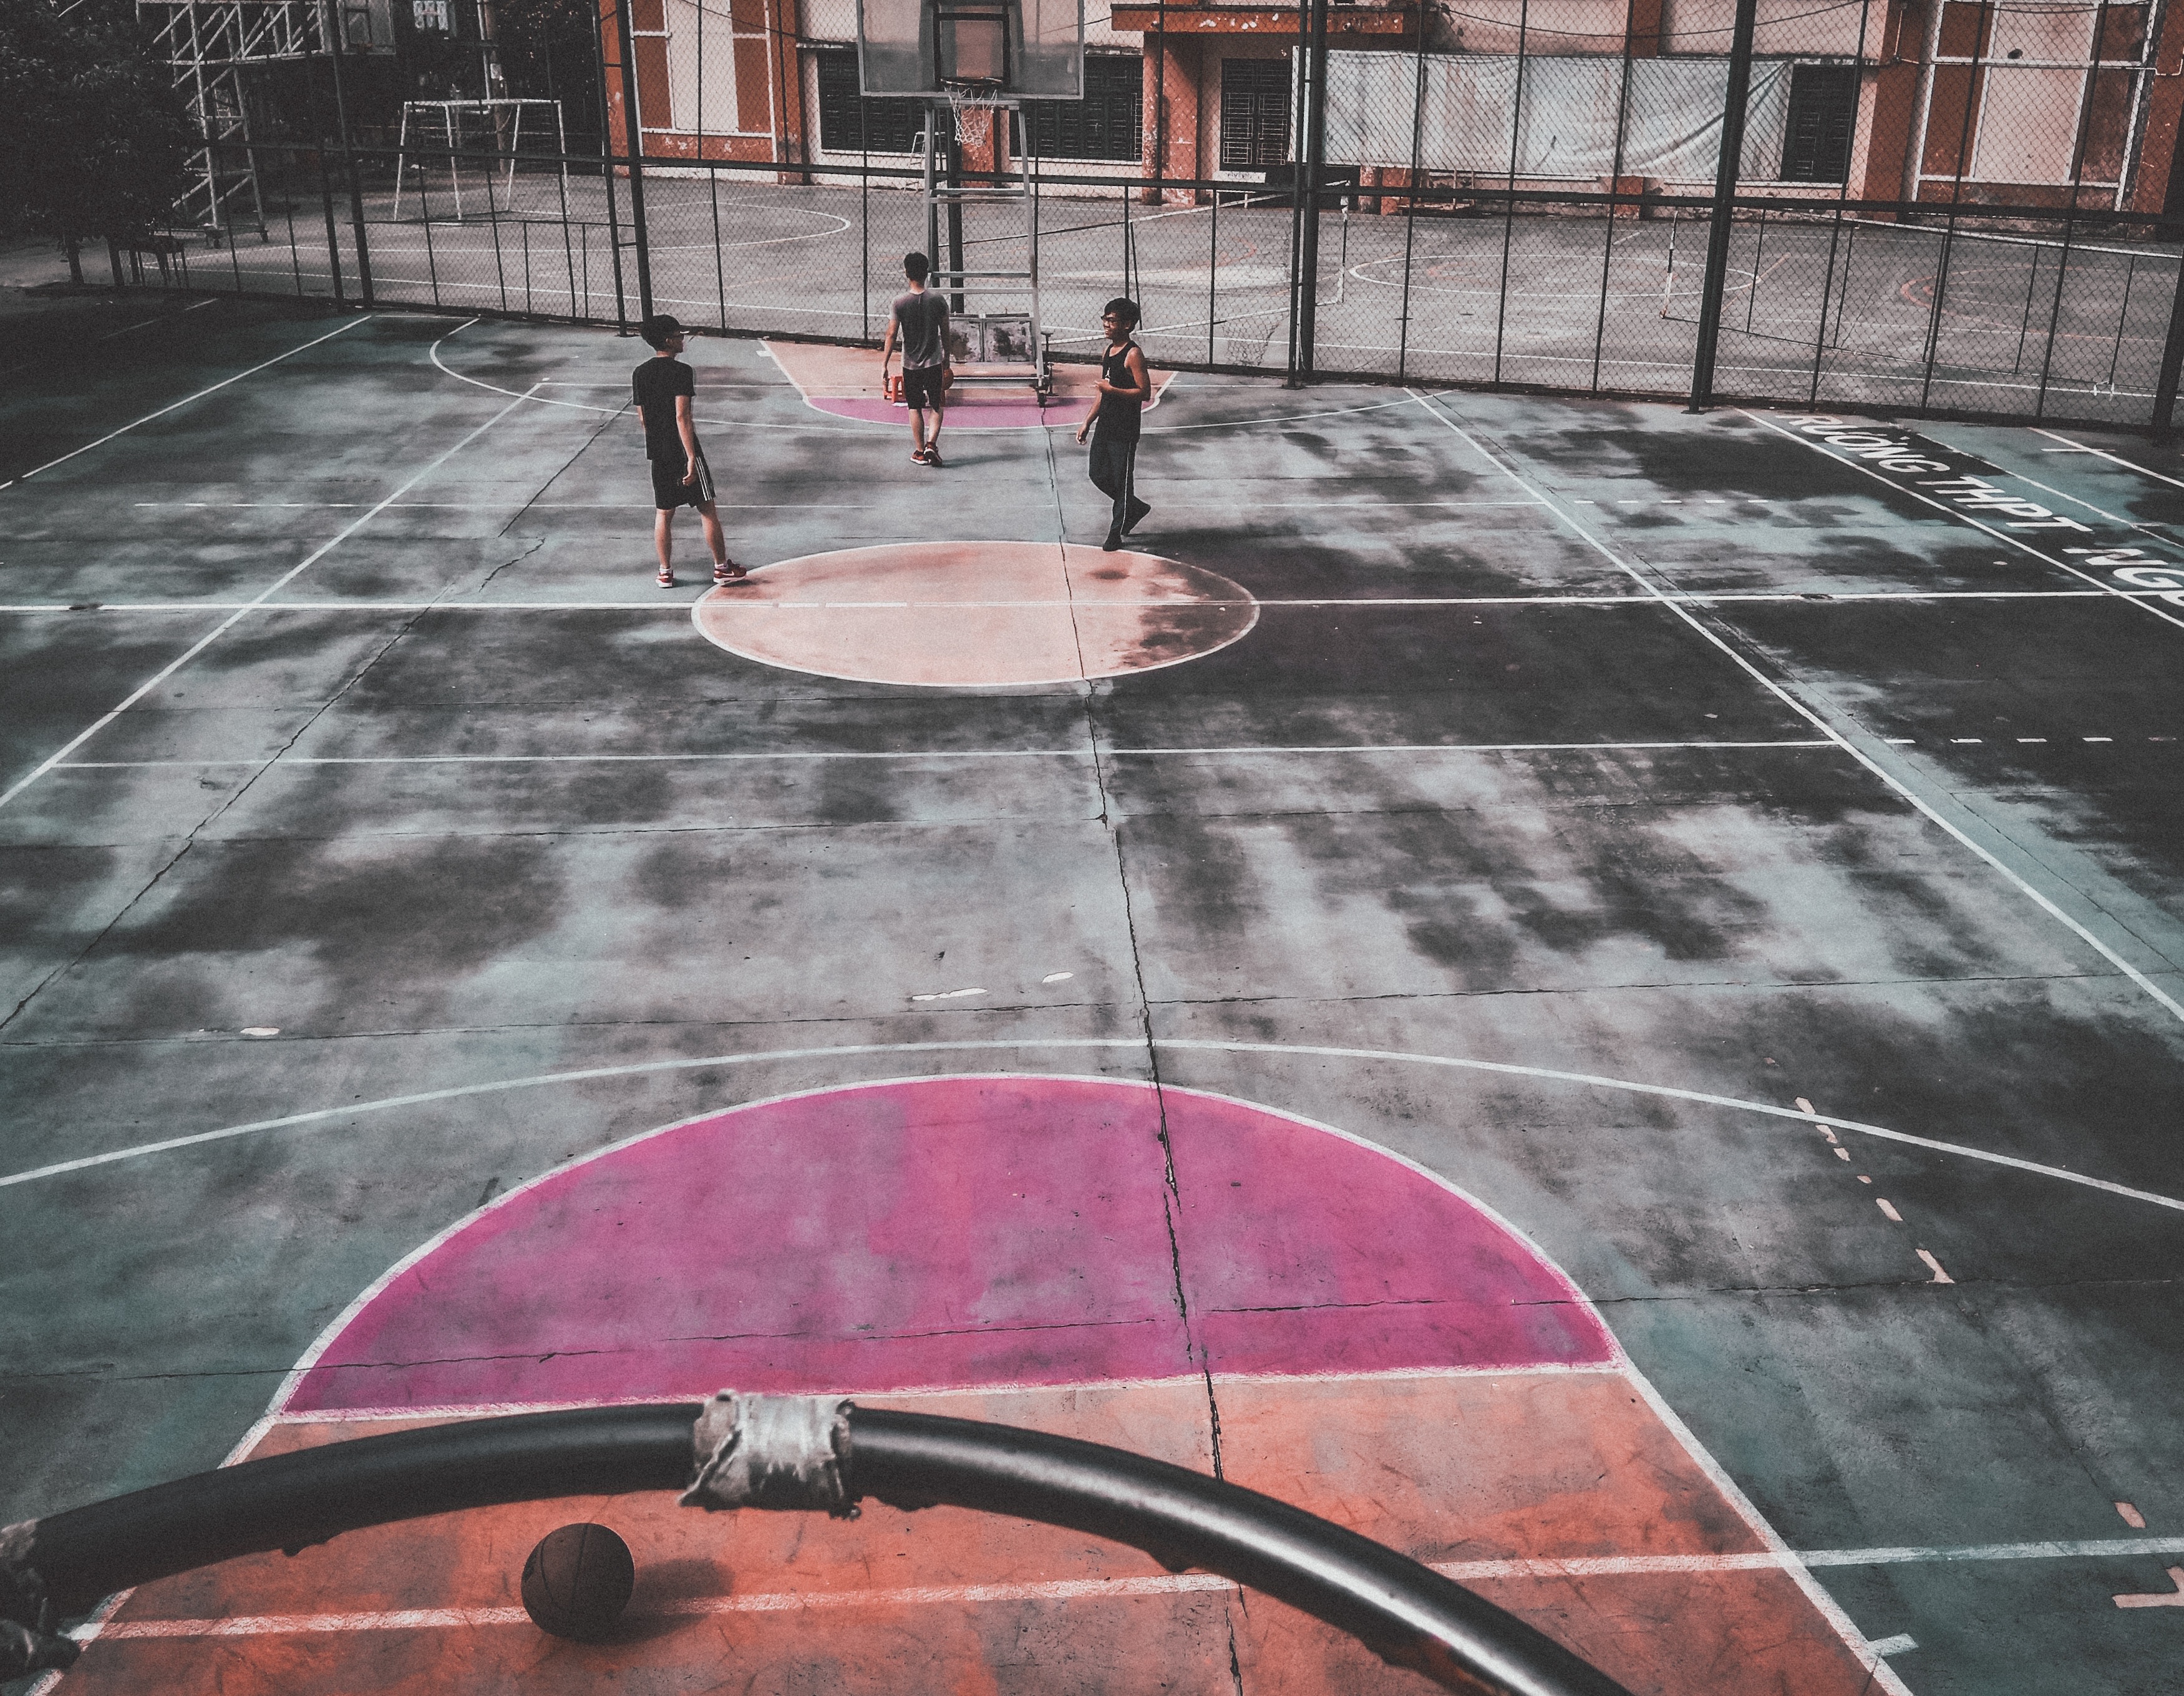
floor, glass, roof, asphalt, material, shape, flooring, road surface, outdoor structure